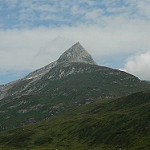
Scene: Outdoor